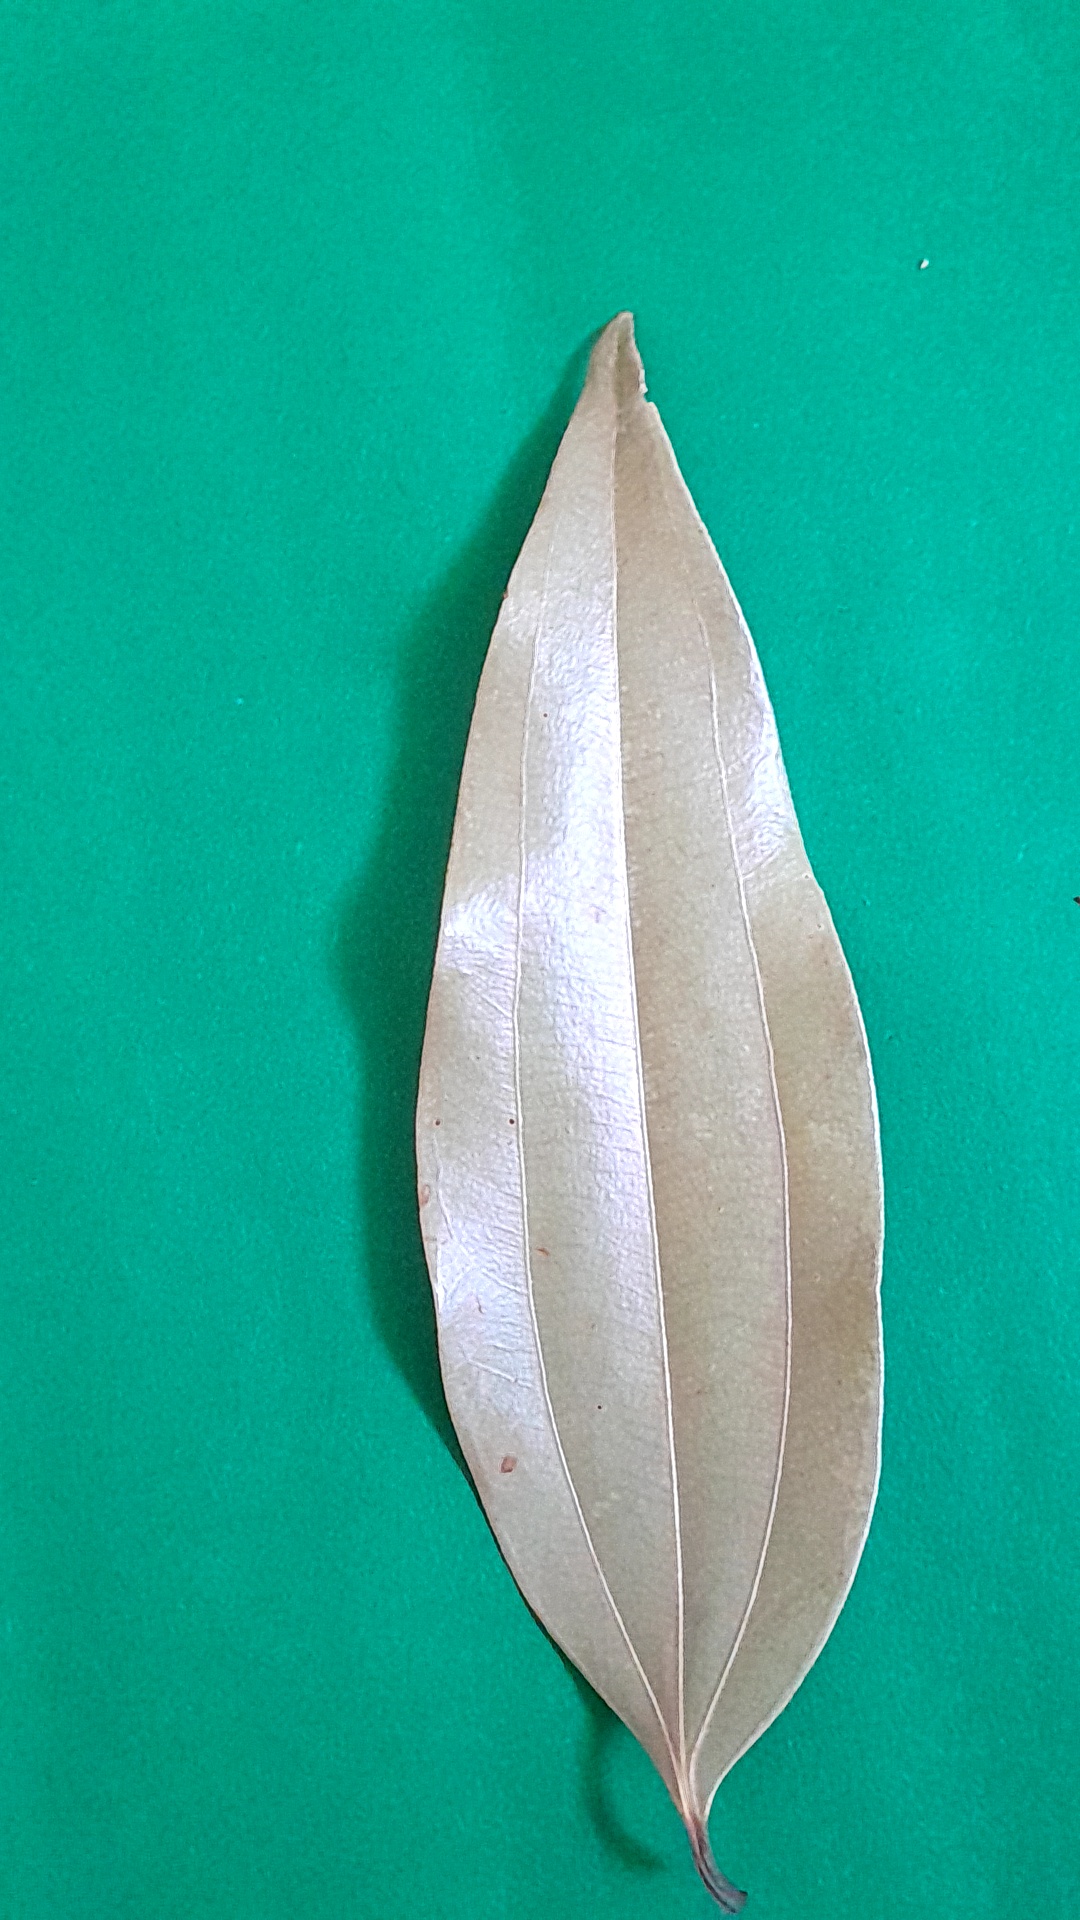
Label: Dry Leaf